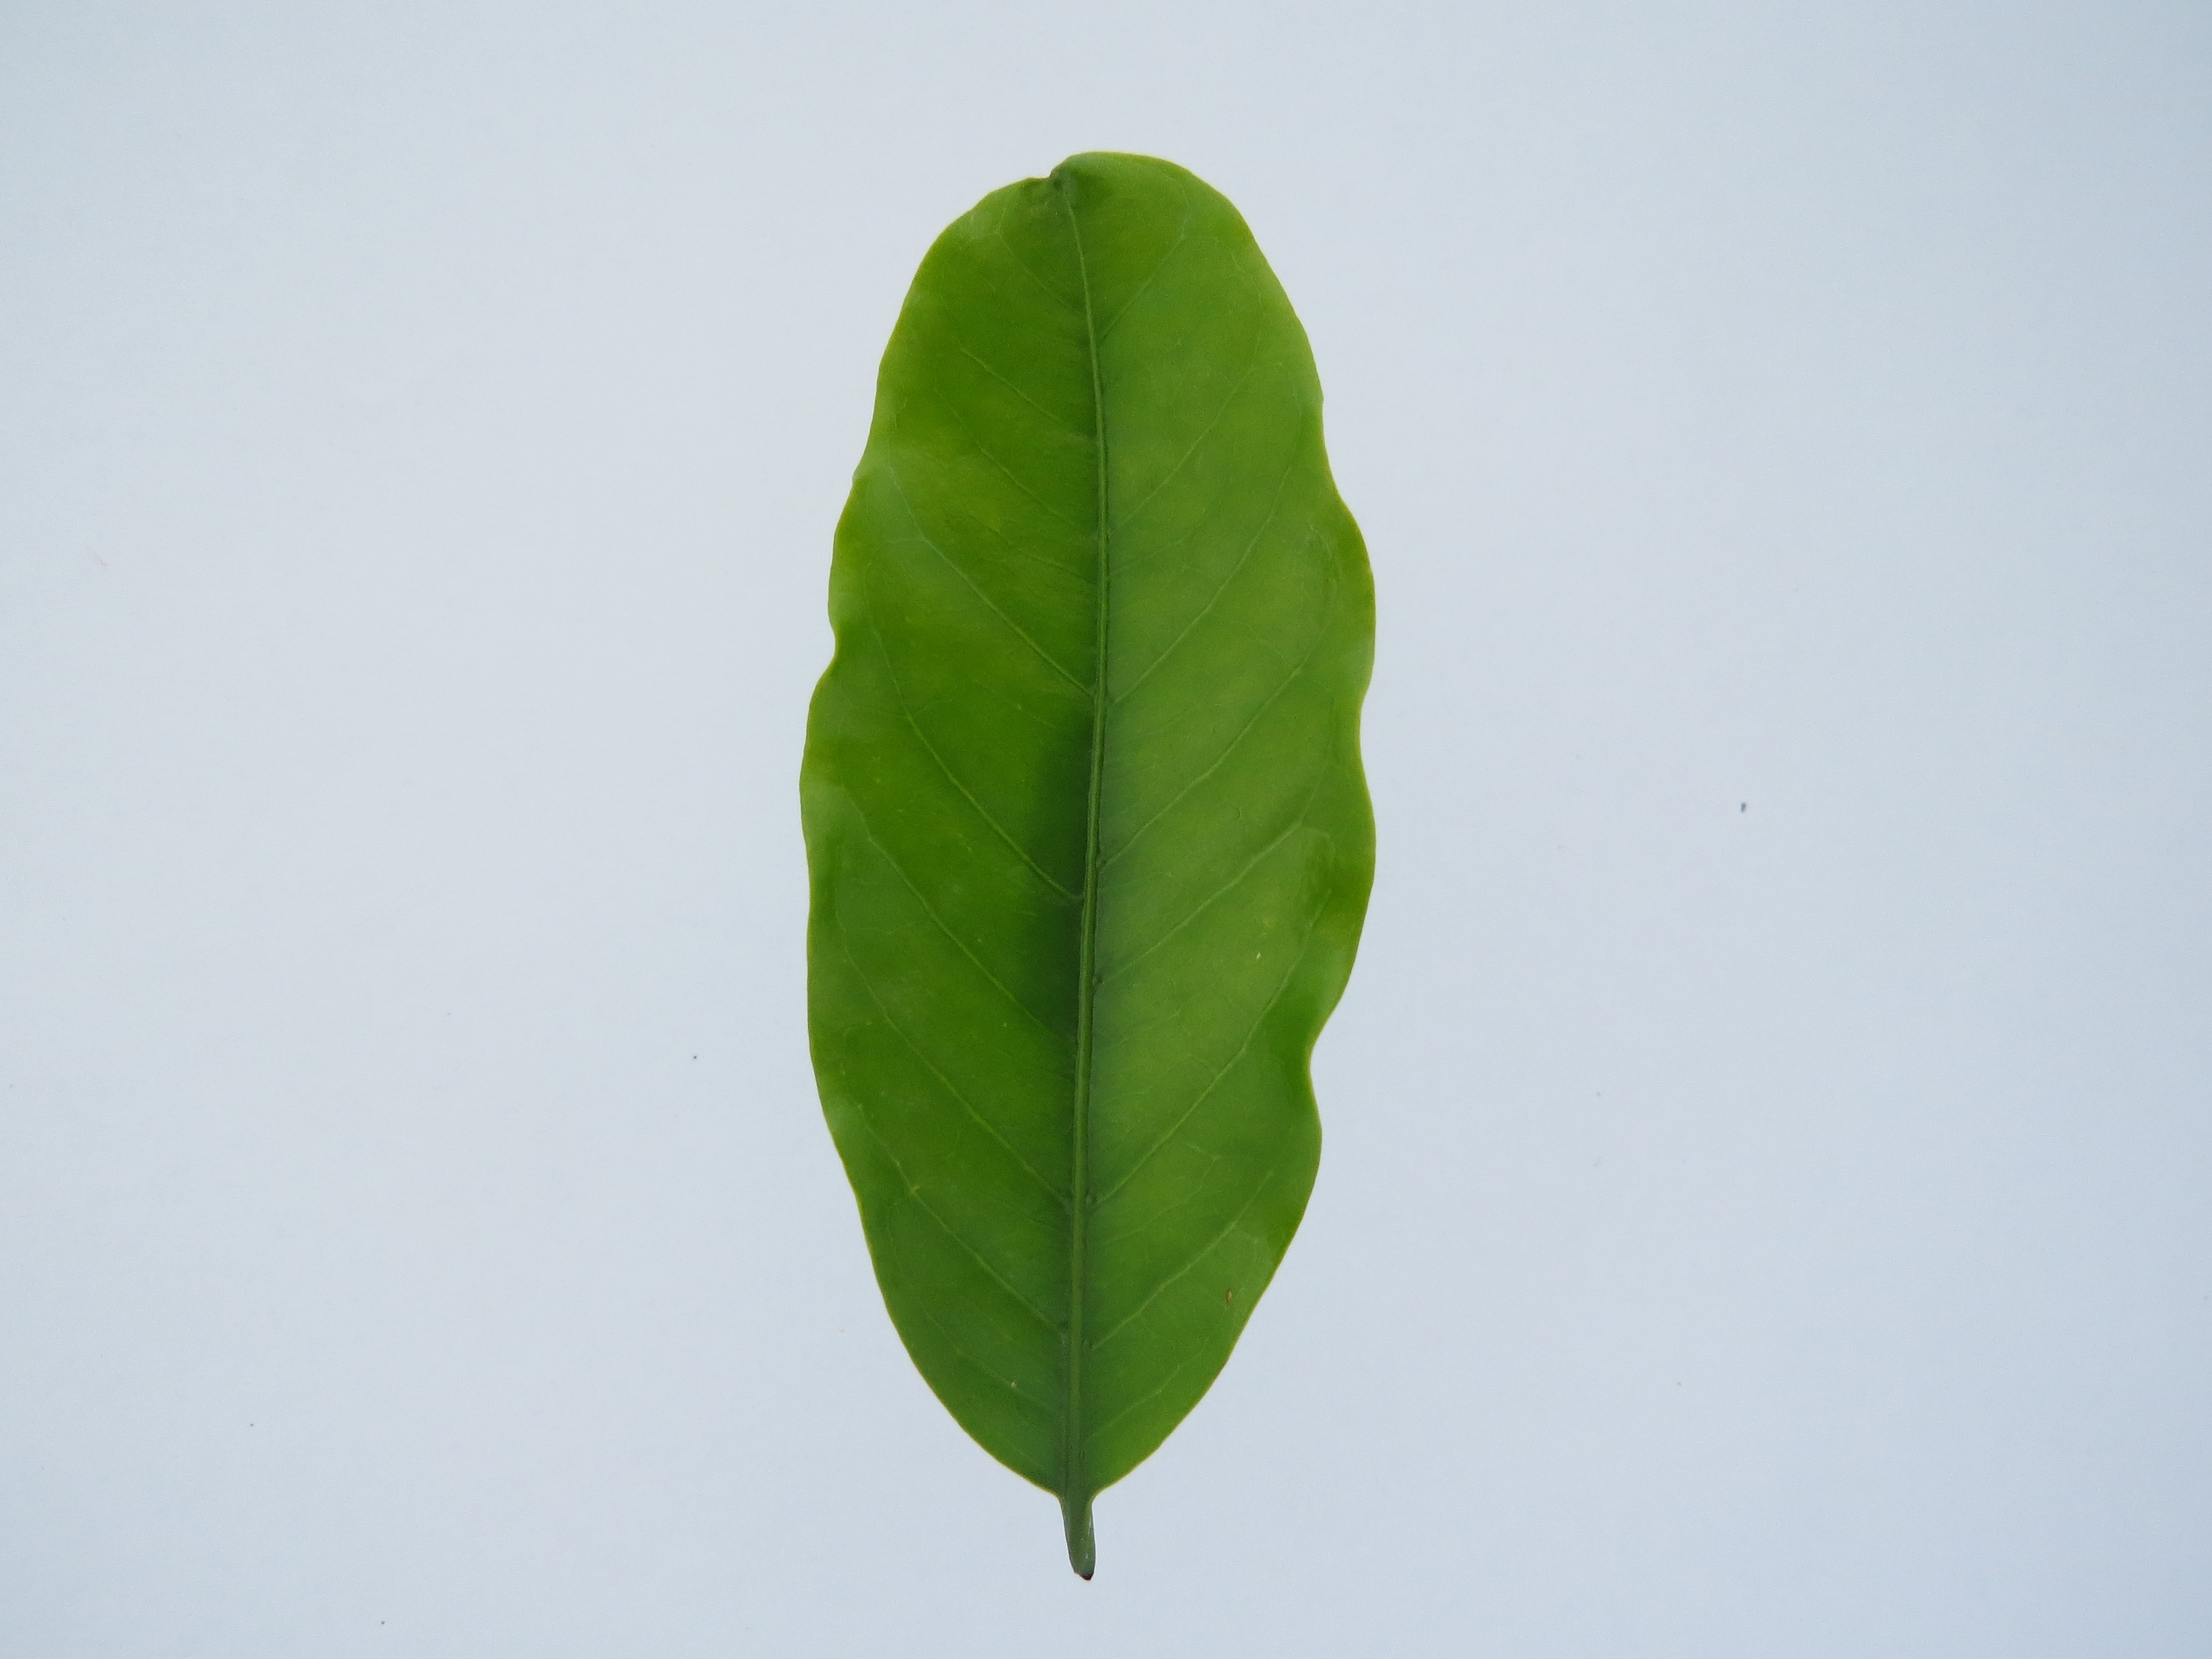
Label: boron-B